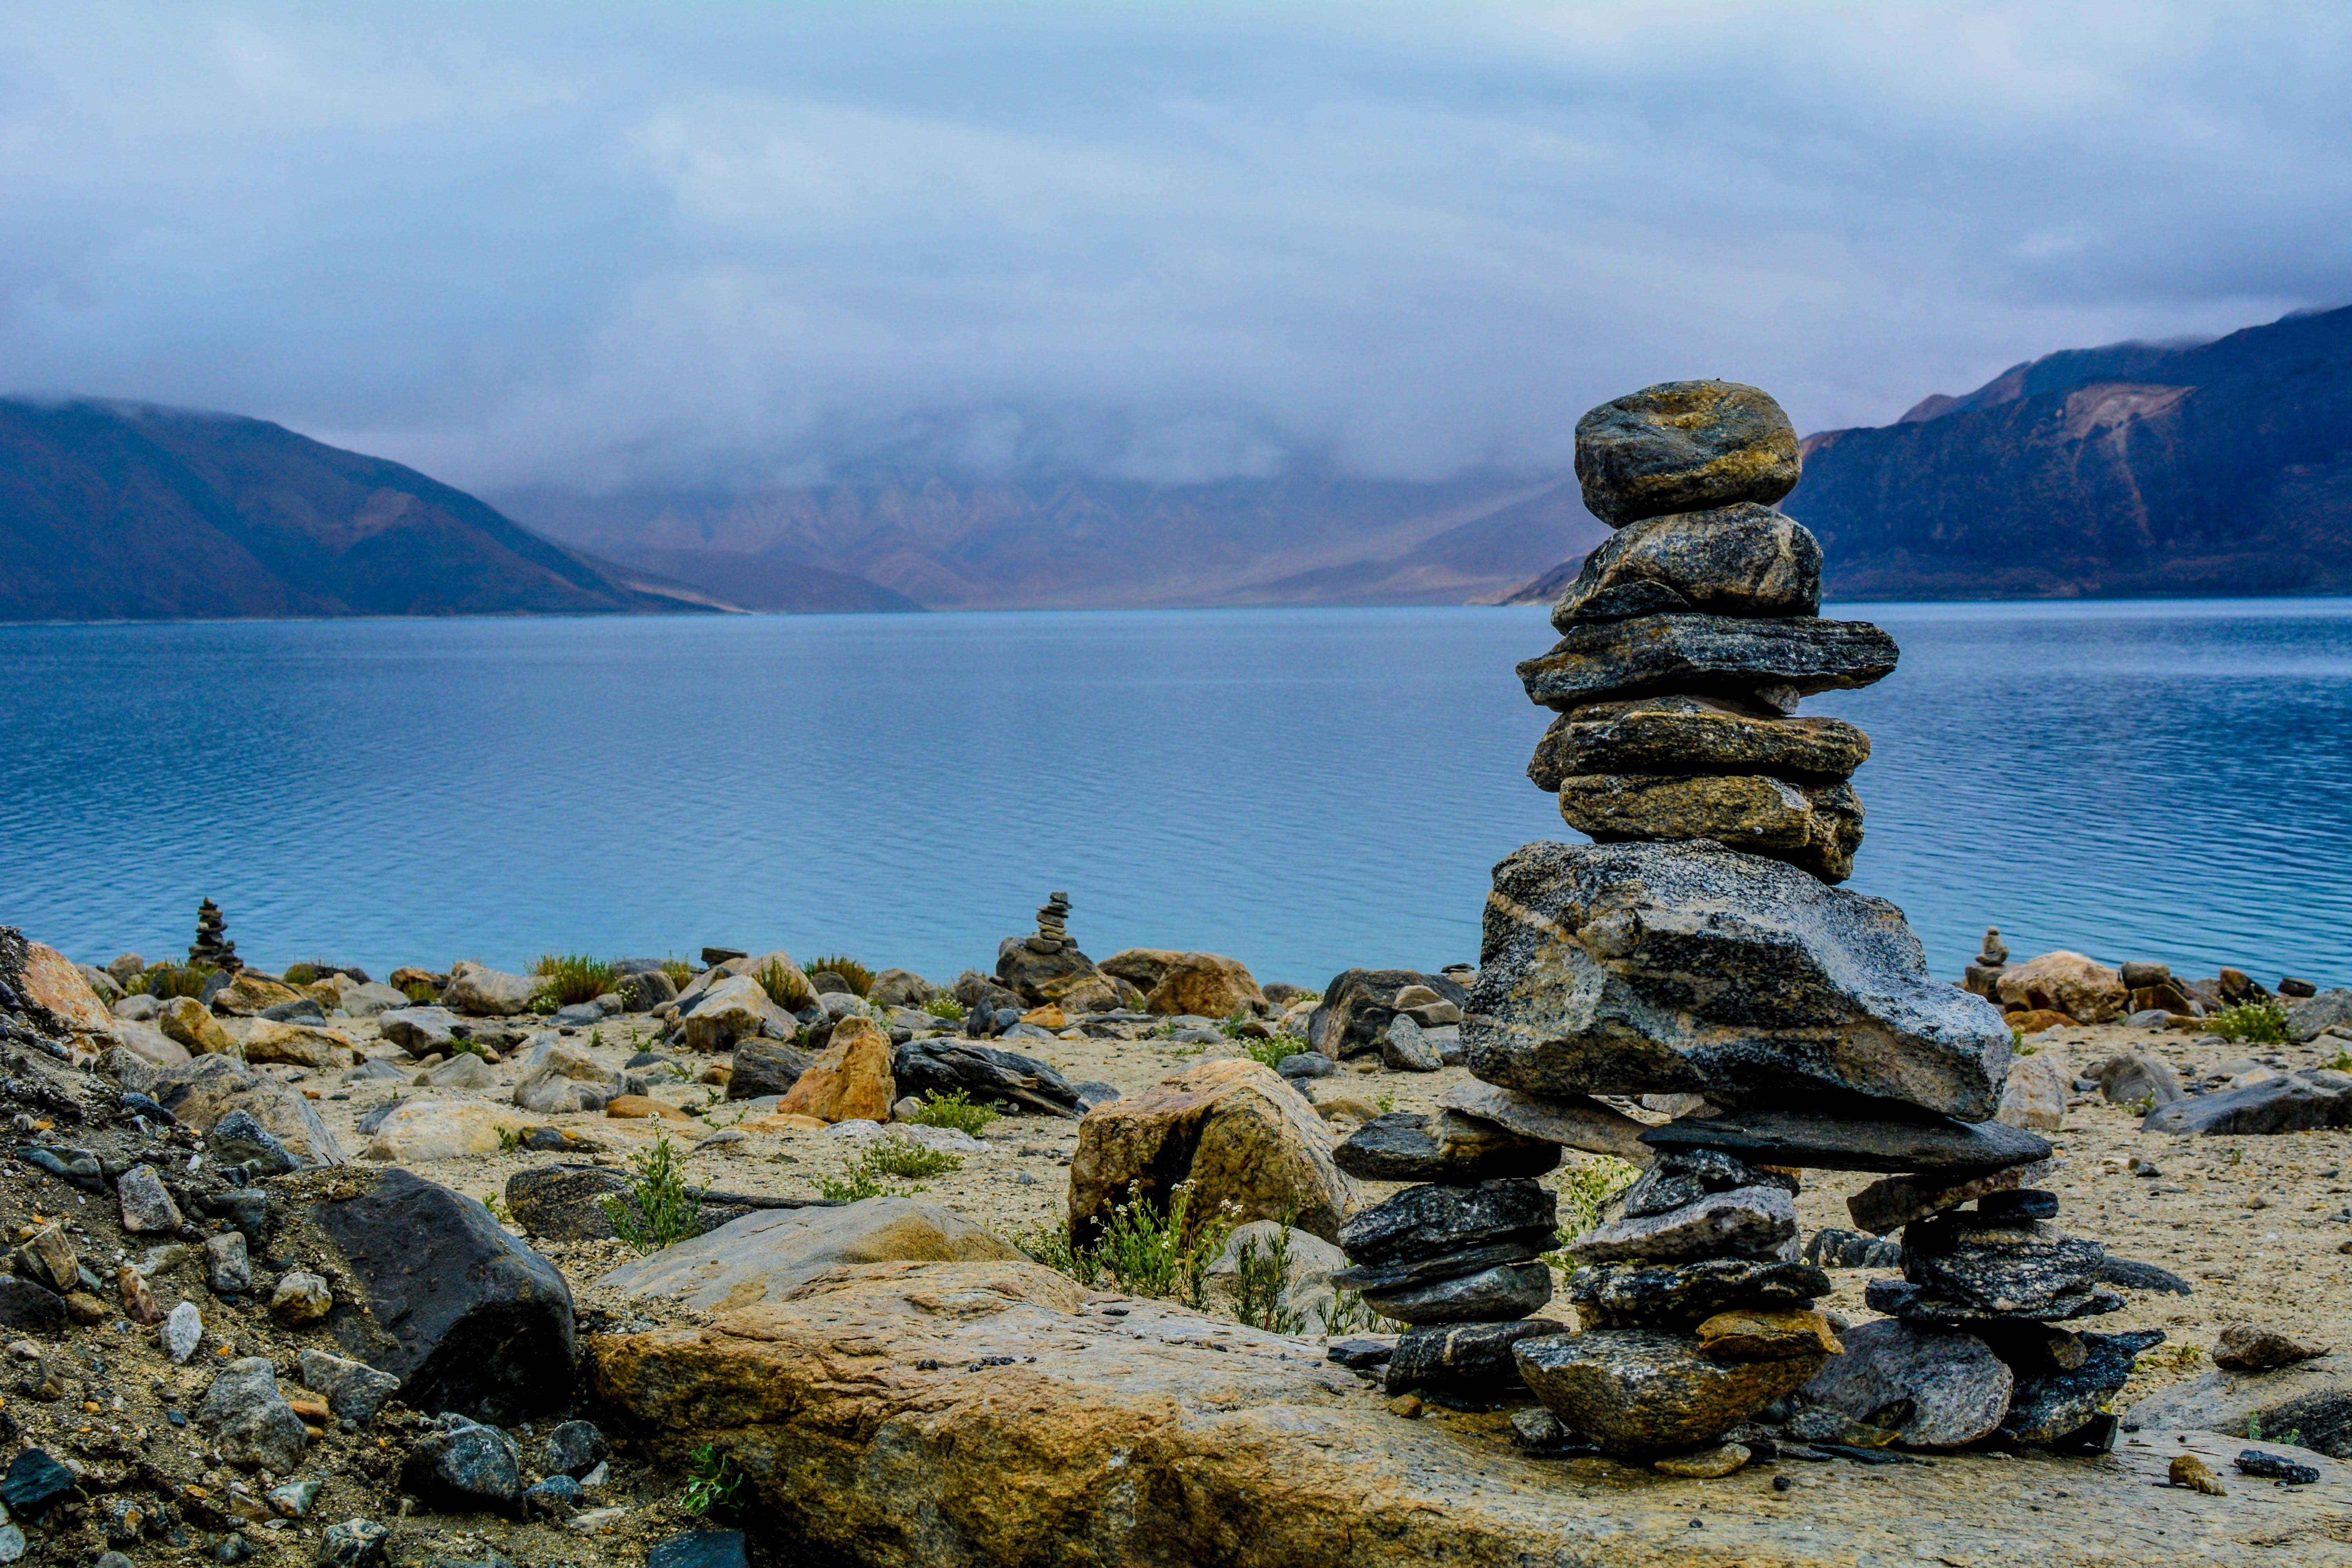
landscape, sea, coast, water, nature, rock, ocean, wilderness, mountain, round, shore, lake, vacation, cliff, pile, cove, reflection, balance, pebble, peace, bay, stack, terrain, material, body of water, arrangement, outdoors, stones, geology, mountains, stacked, shape, loch, cape, heap, harmony, stability, landform